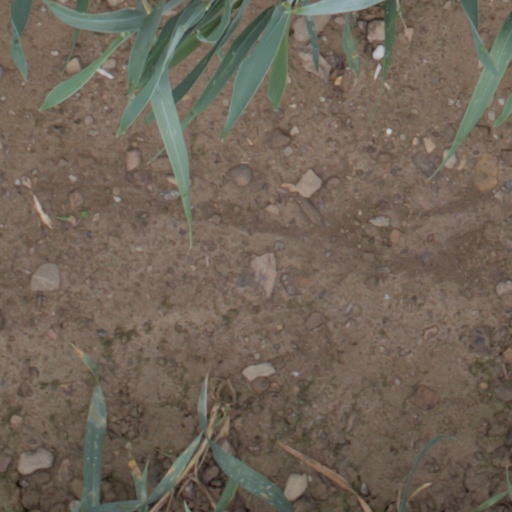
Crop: wheat